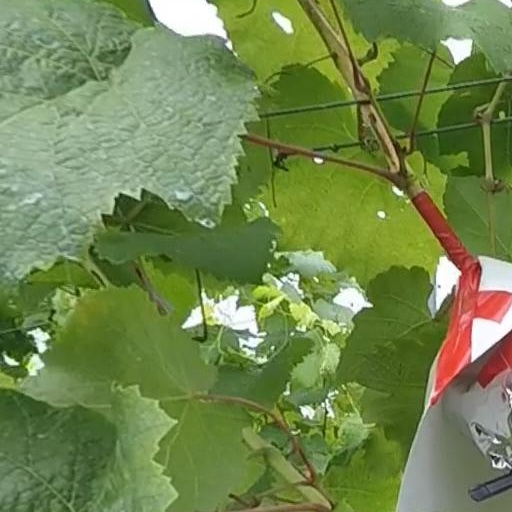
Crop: grape